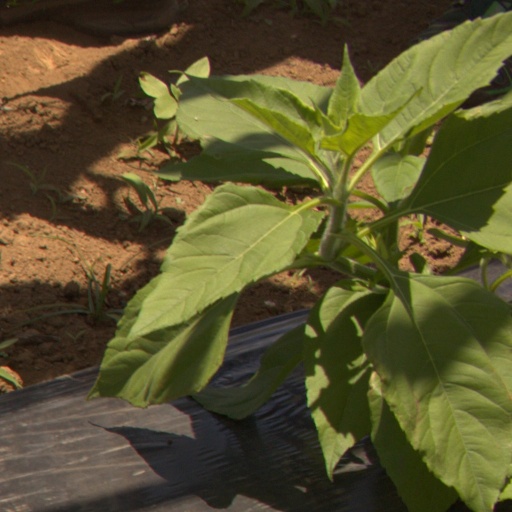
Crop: Jerusalem artichoke